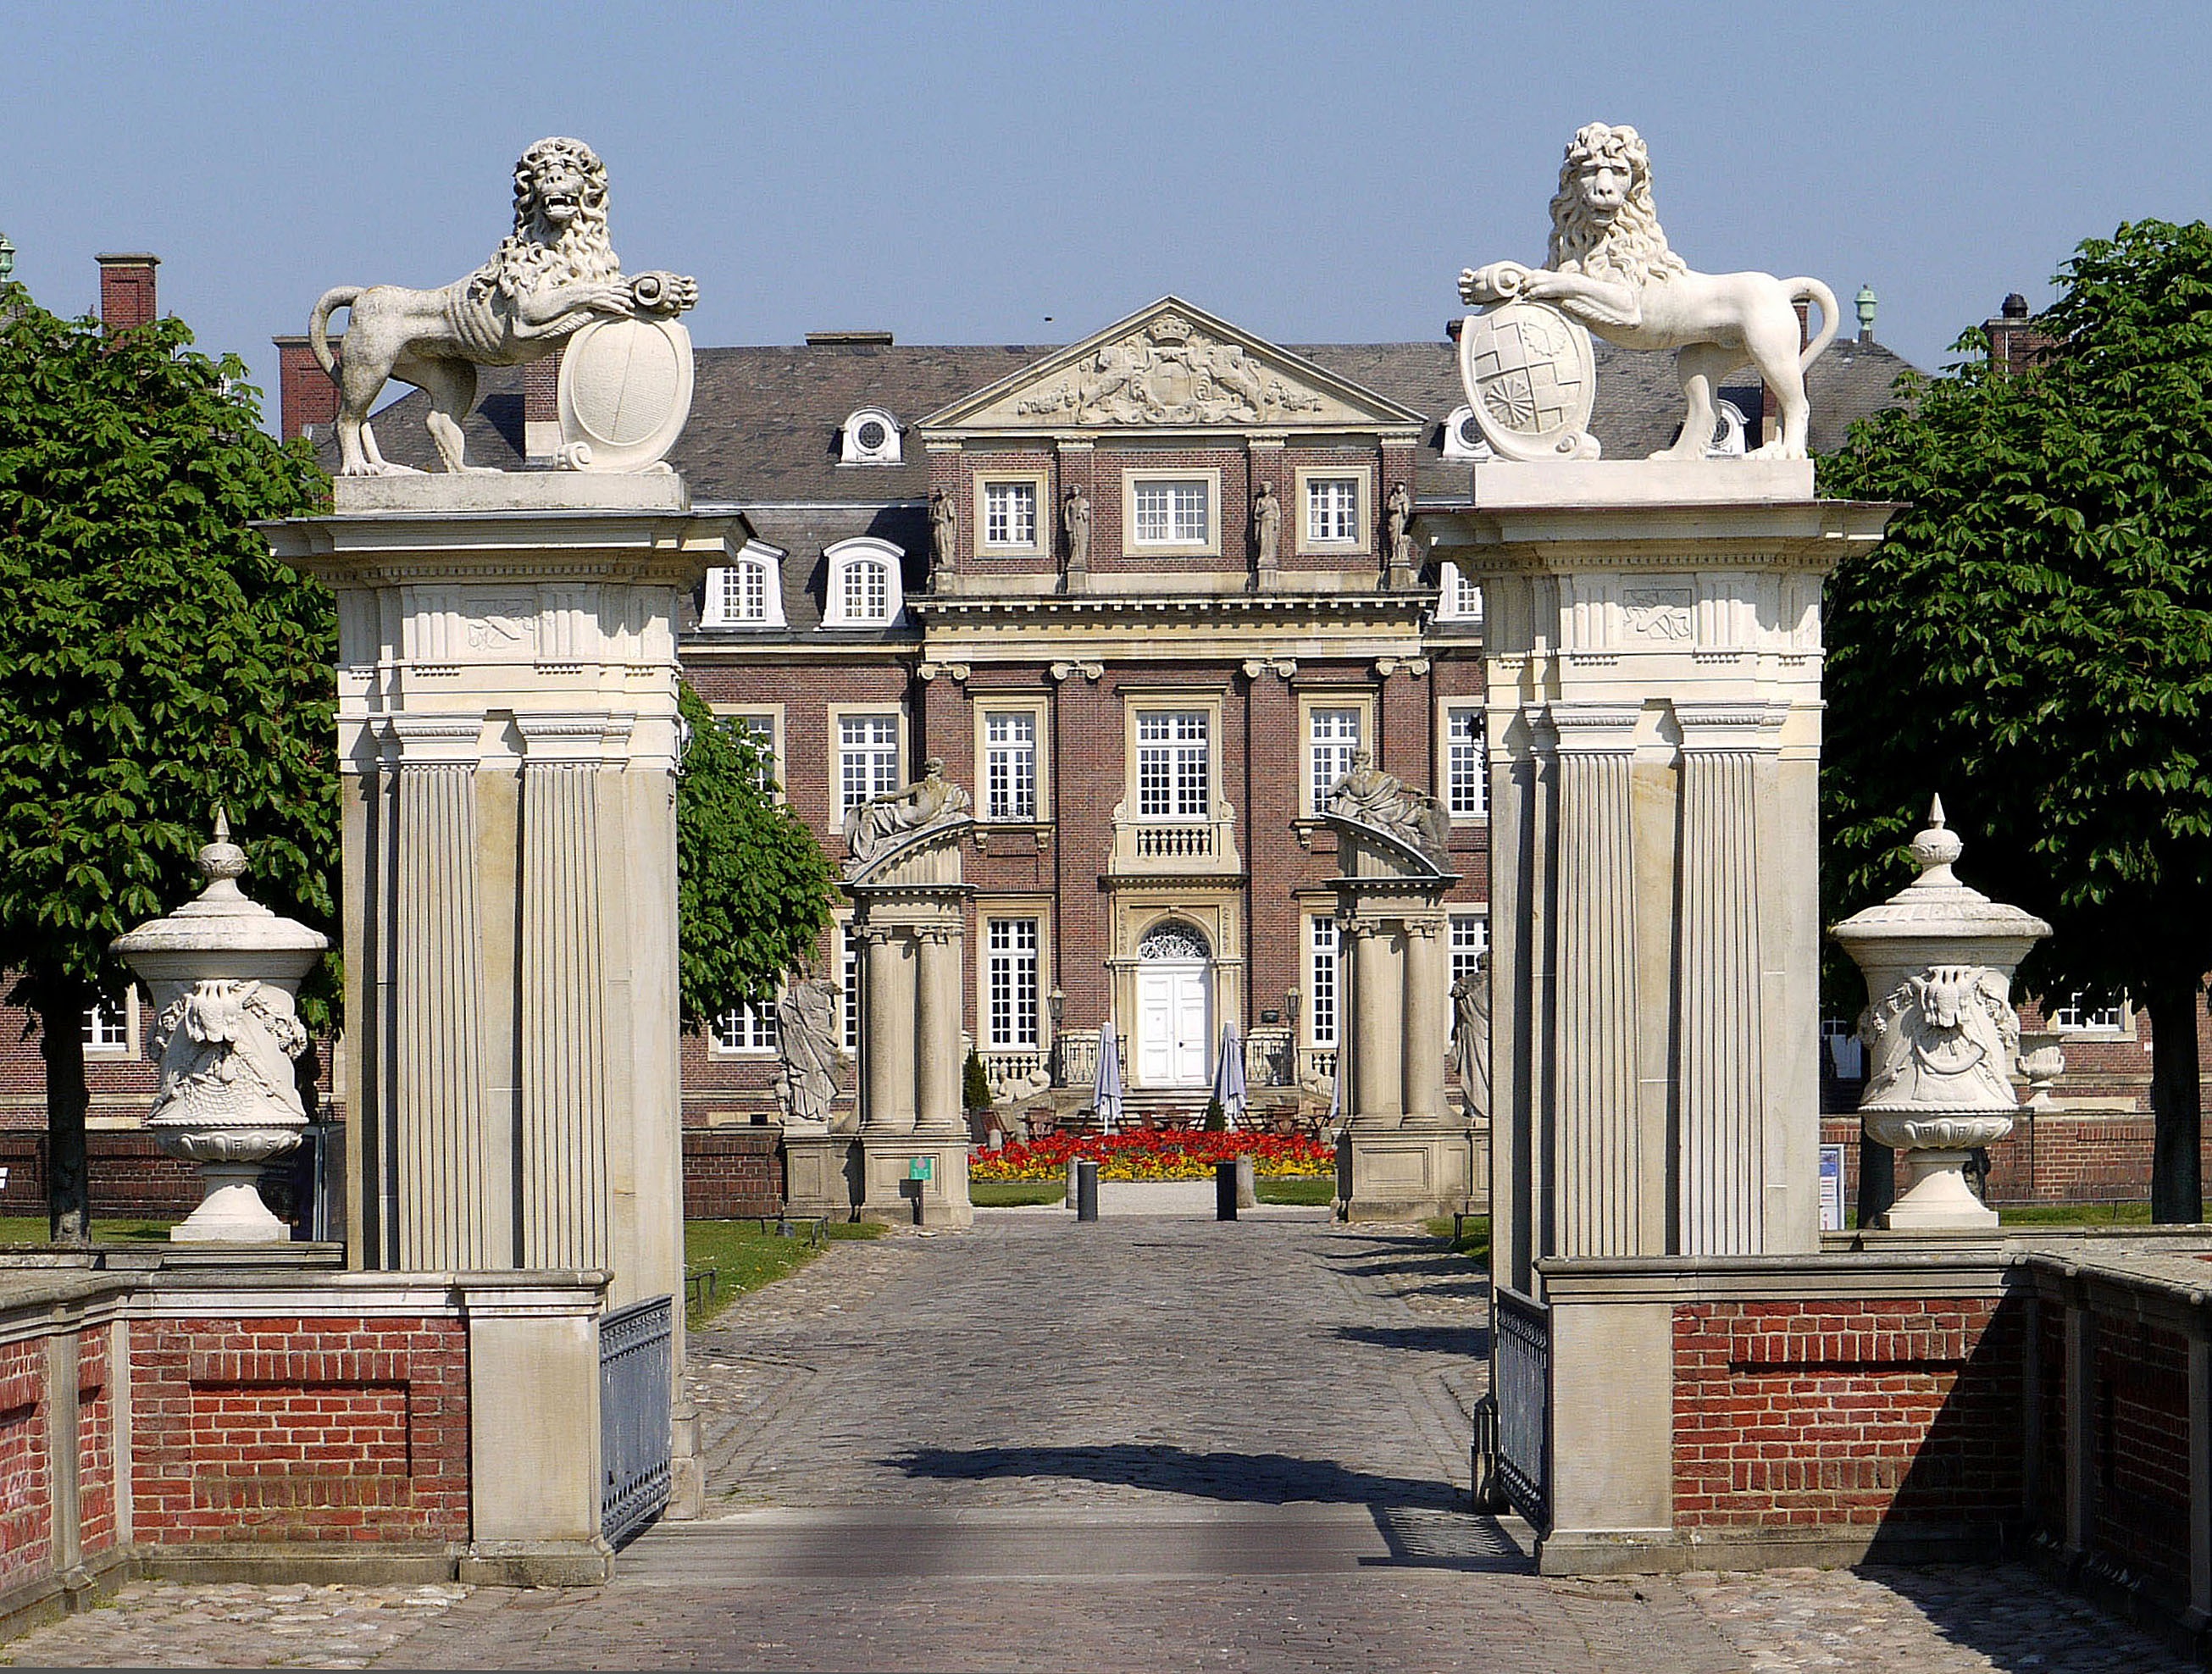
architecture, mansion, house, town, building, chateau, palace, home, monument, arch, column, park, castle, landmark, facade, tourism, lion, slate, courtyard, monastery, shrine, synagogue, history, town square, stately, estate, input, historically, neighbourhood, castle park, clinker, sand stone, north rhine westphalia, m nsterland, amphora, moated castle, north churches, steles, main entrance, ancient history, westphalian versailles, financial academy